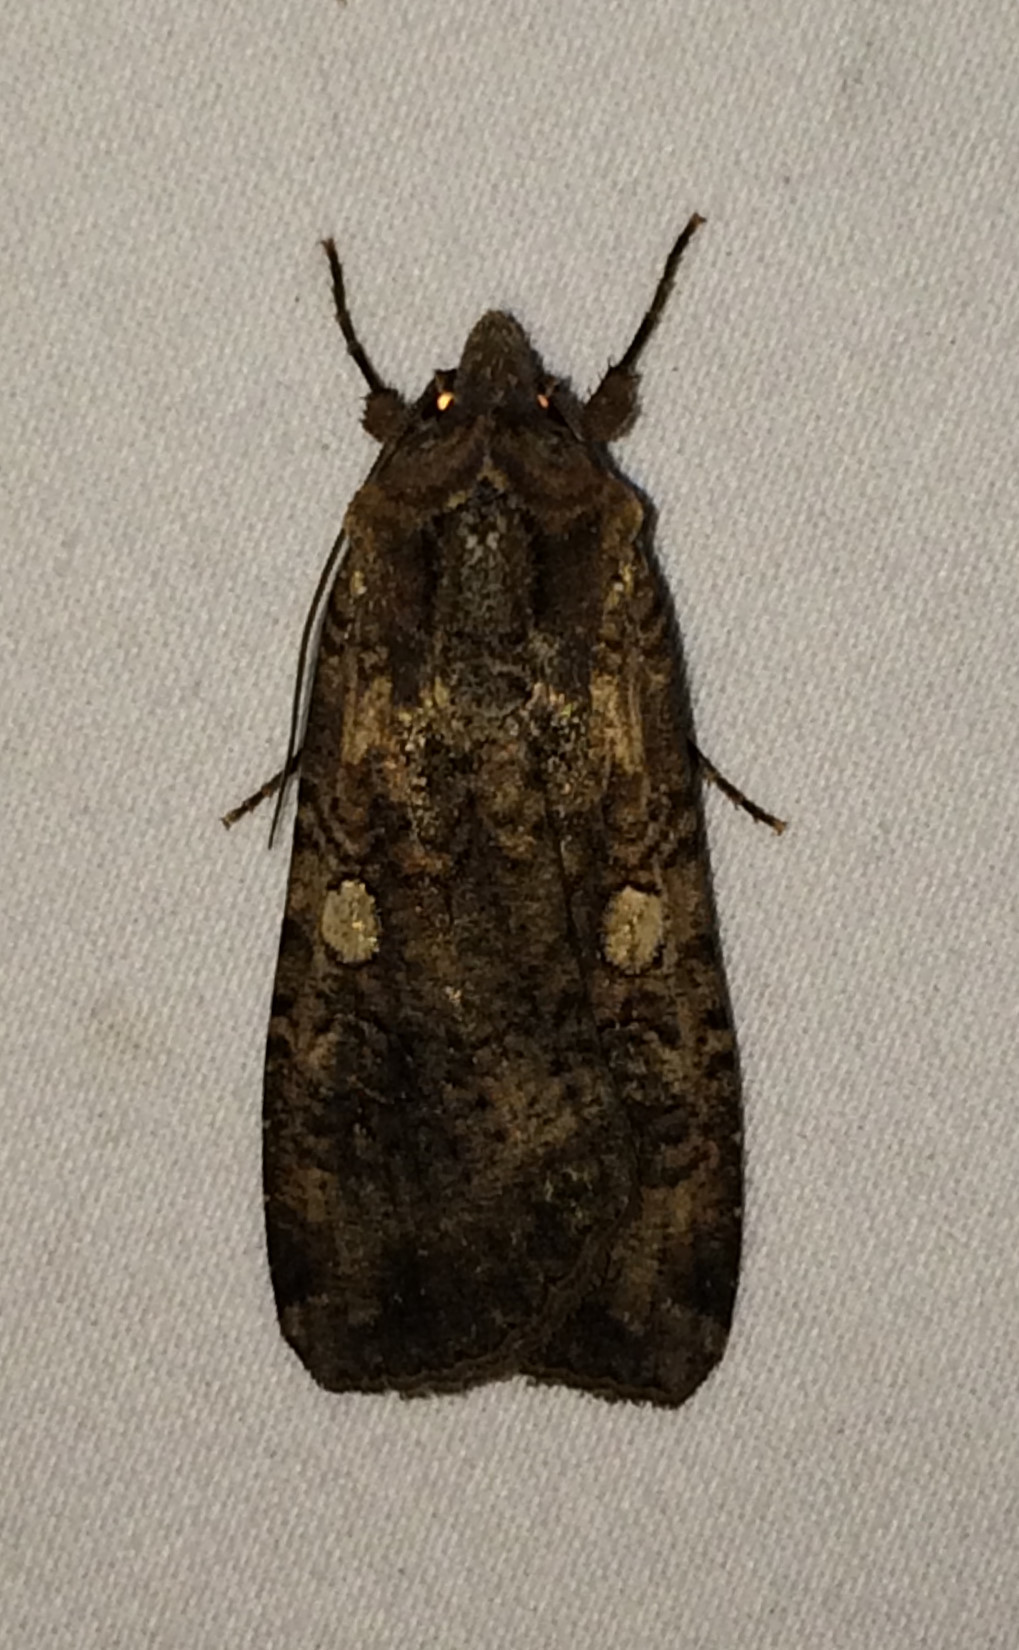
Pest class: cutworms